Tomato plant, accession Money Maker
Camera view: tilt-top (135 deg); turntable rotation: 30 degrees
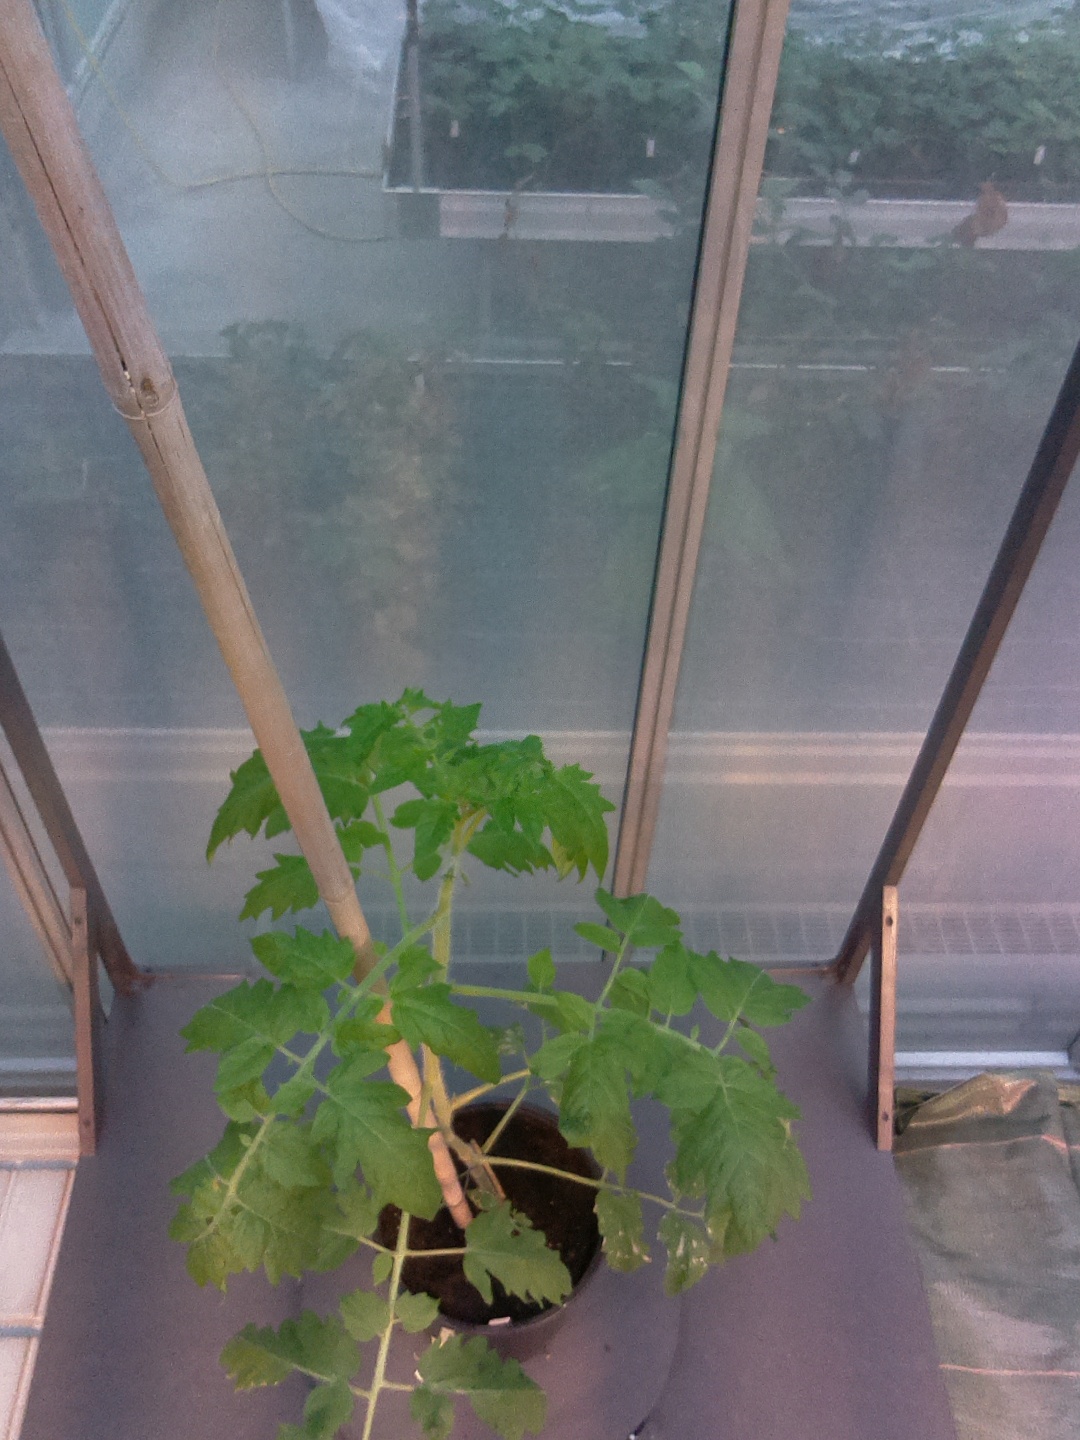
BBCH growth stage 54: 4 inflorescences visible